East Branch Raven Creek

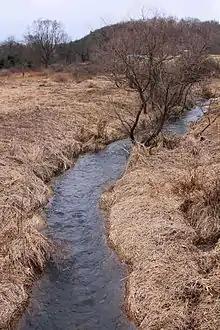
East Branch Raven Creek looking upstream

East Branch Raven Creek begins on a hill in Benton Township, Columbia County, a few hundred feet west of the border between Columbia County and Luzerne County. It flows south for a short distance before turning southeast for a few tenths of a mile. It briefly crosses into Fairmount Township, Luzerne County and passes through a small pond before returning to Benton Township. The creek then turns south-southwest for approximately a mile, passing by Hess Hill. It then crosses Pennsylvania Route 239 and continues flowing south-southwest. After several tenths of a mile, it turns southwest. Some distance further downstream, it receives its first named tributary, Stine Hollow, on its right. The creek turns south-southwest for several hundred feet before turning west for a similar distance. It then turns southwest, flowing along the base of Creveling Hill. After a short distance, the creek reaches its confluence with Raven Creek.